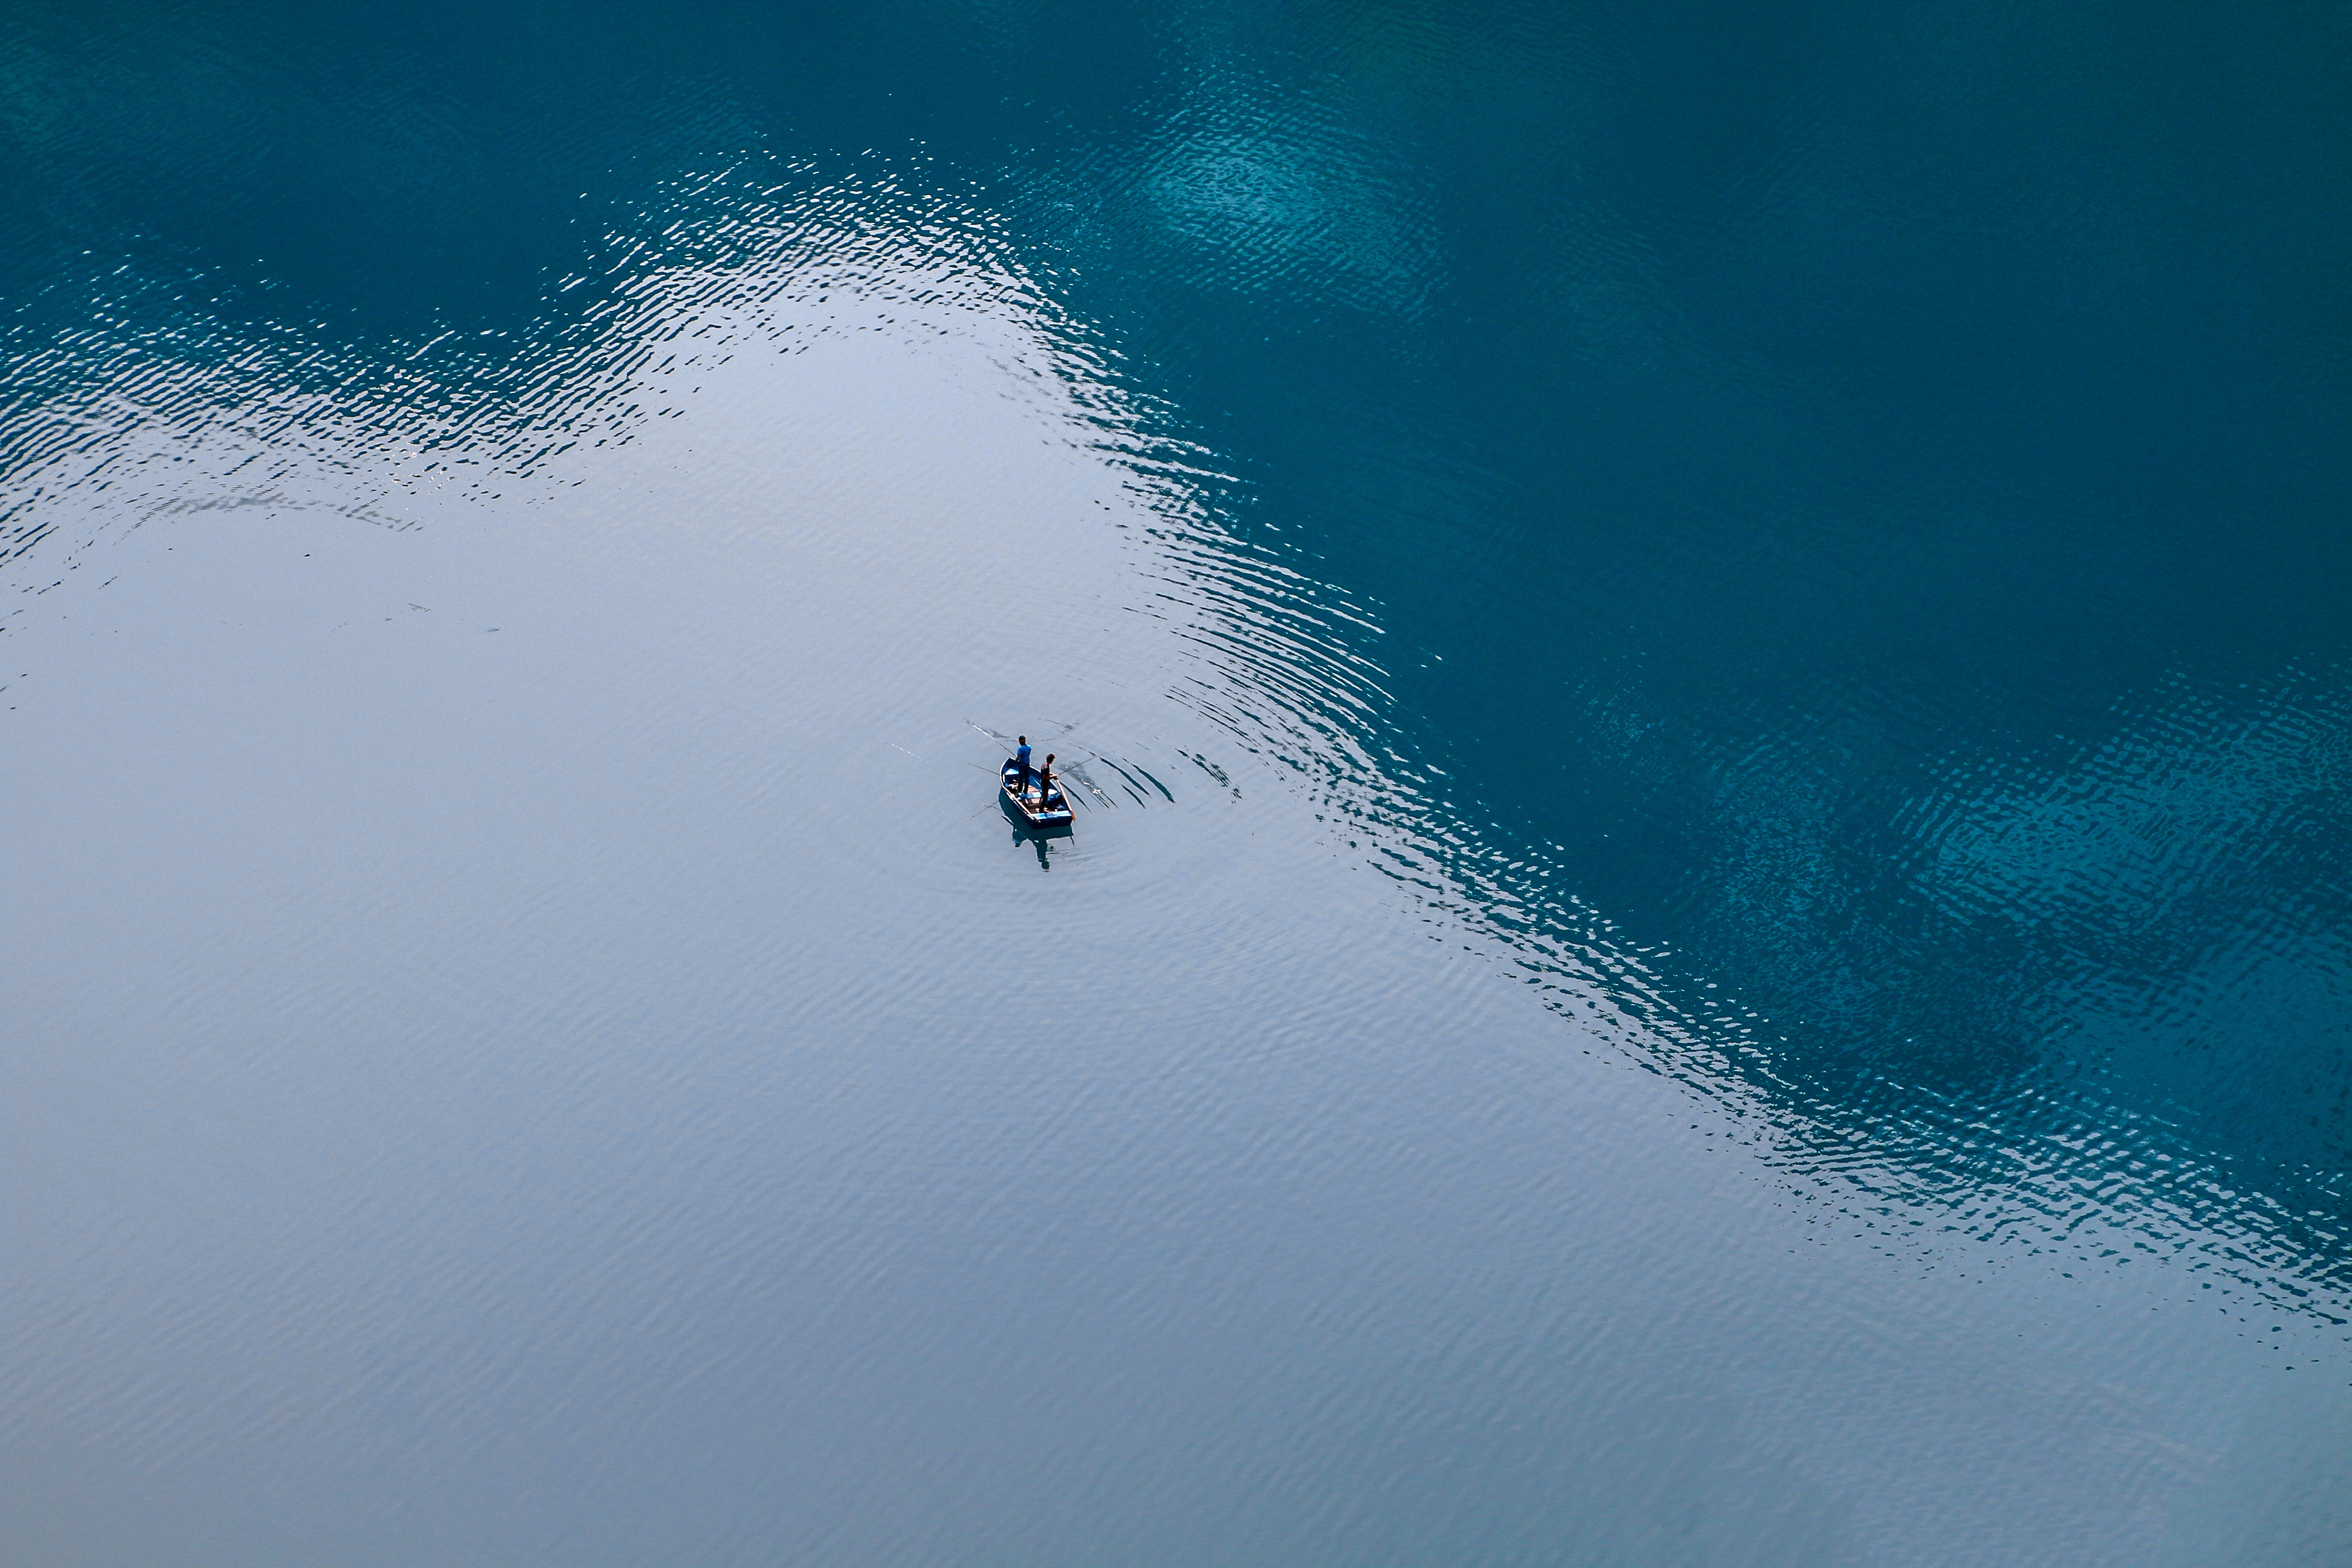
sea, water, nature, ocean, cloud, sky, wave, lake, alone, reflection, peaceful, blue, fish, extreme sport, fishing boat, rowing boat, sports, bergsee, lake oeschinen, atmosphere of earth